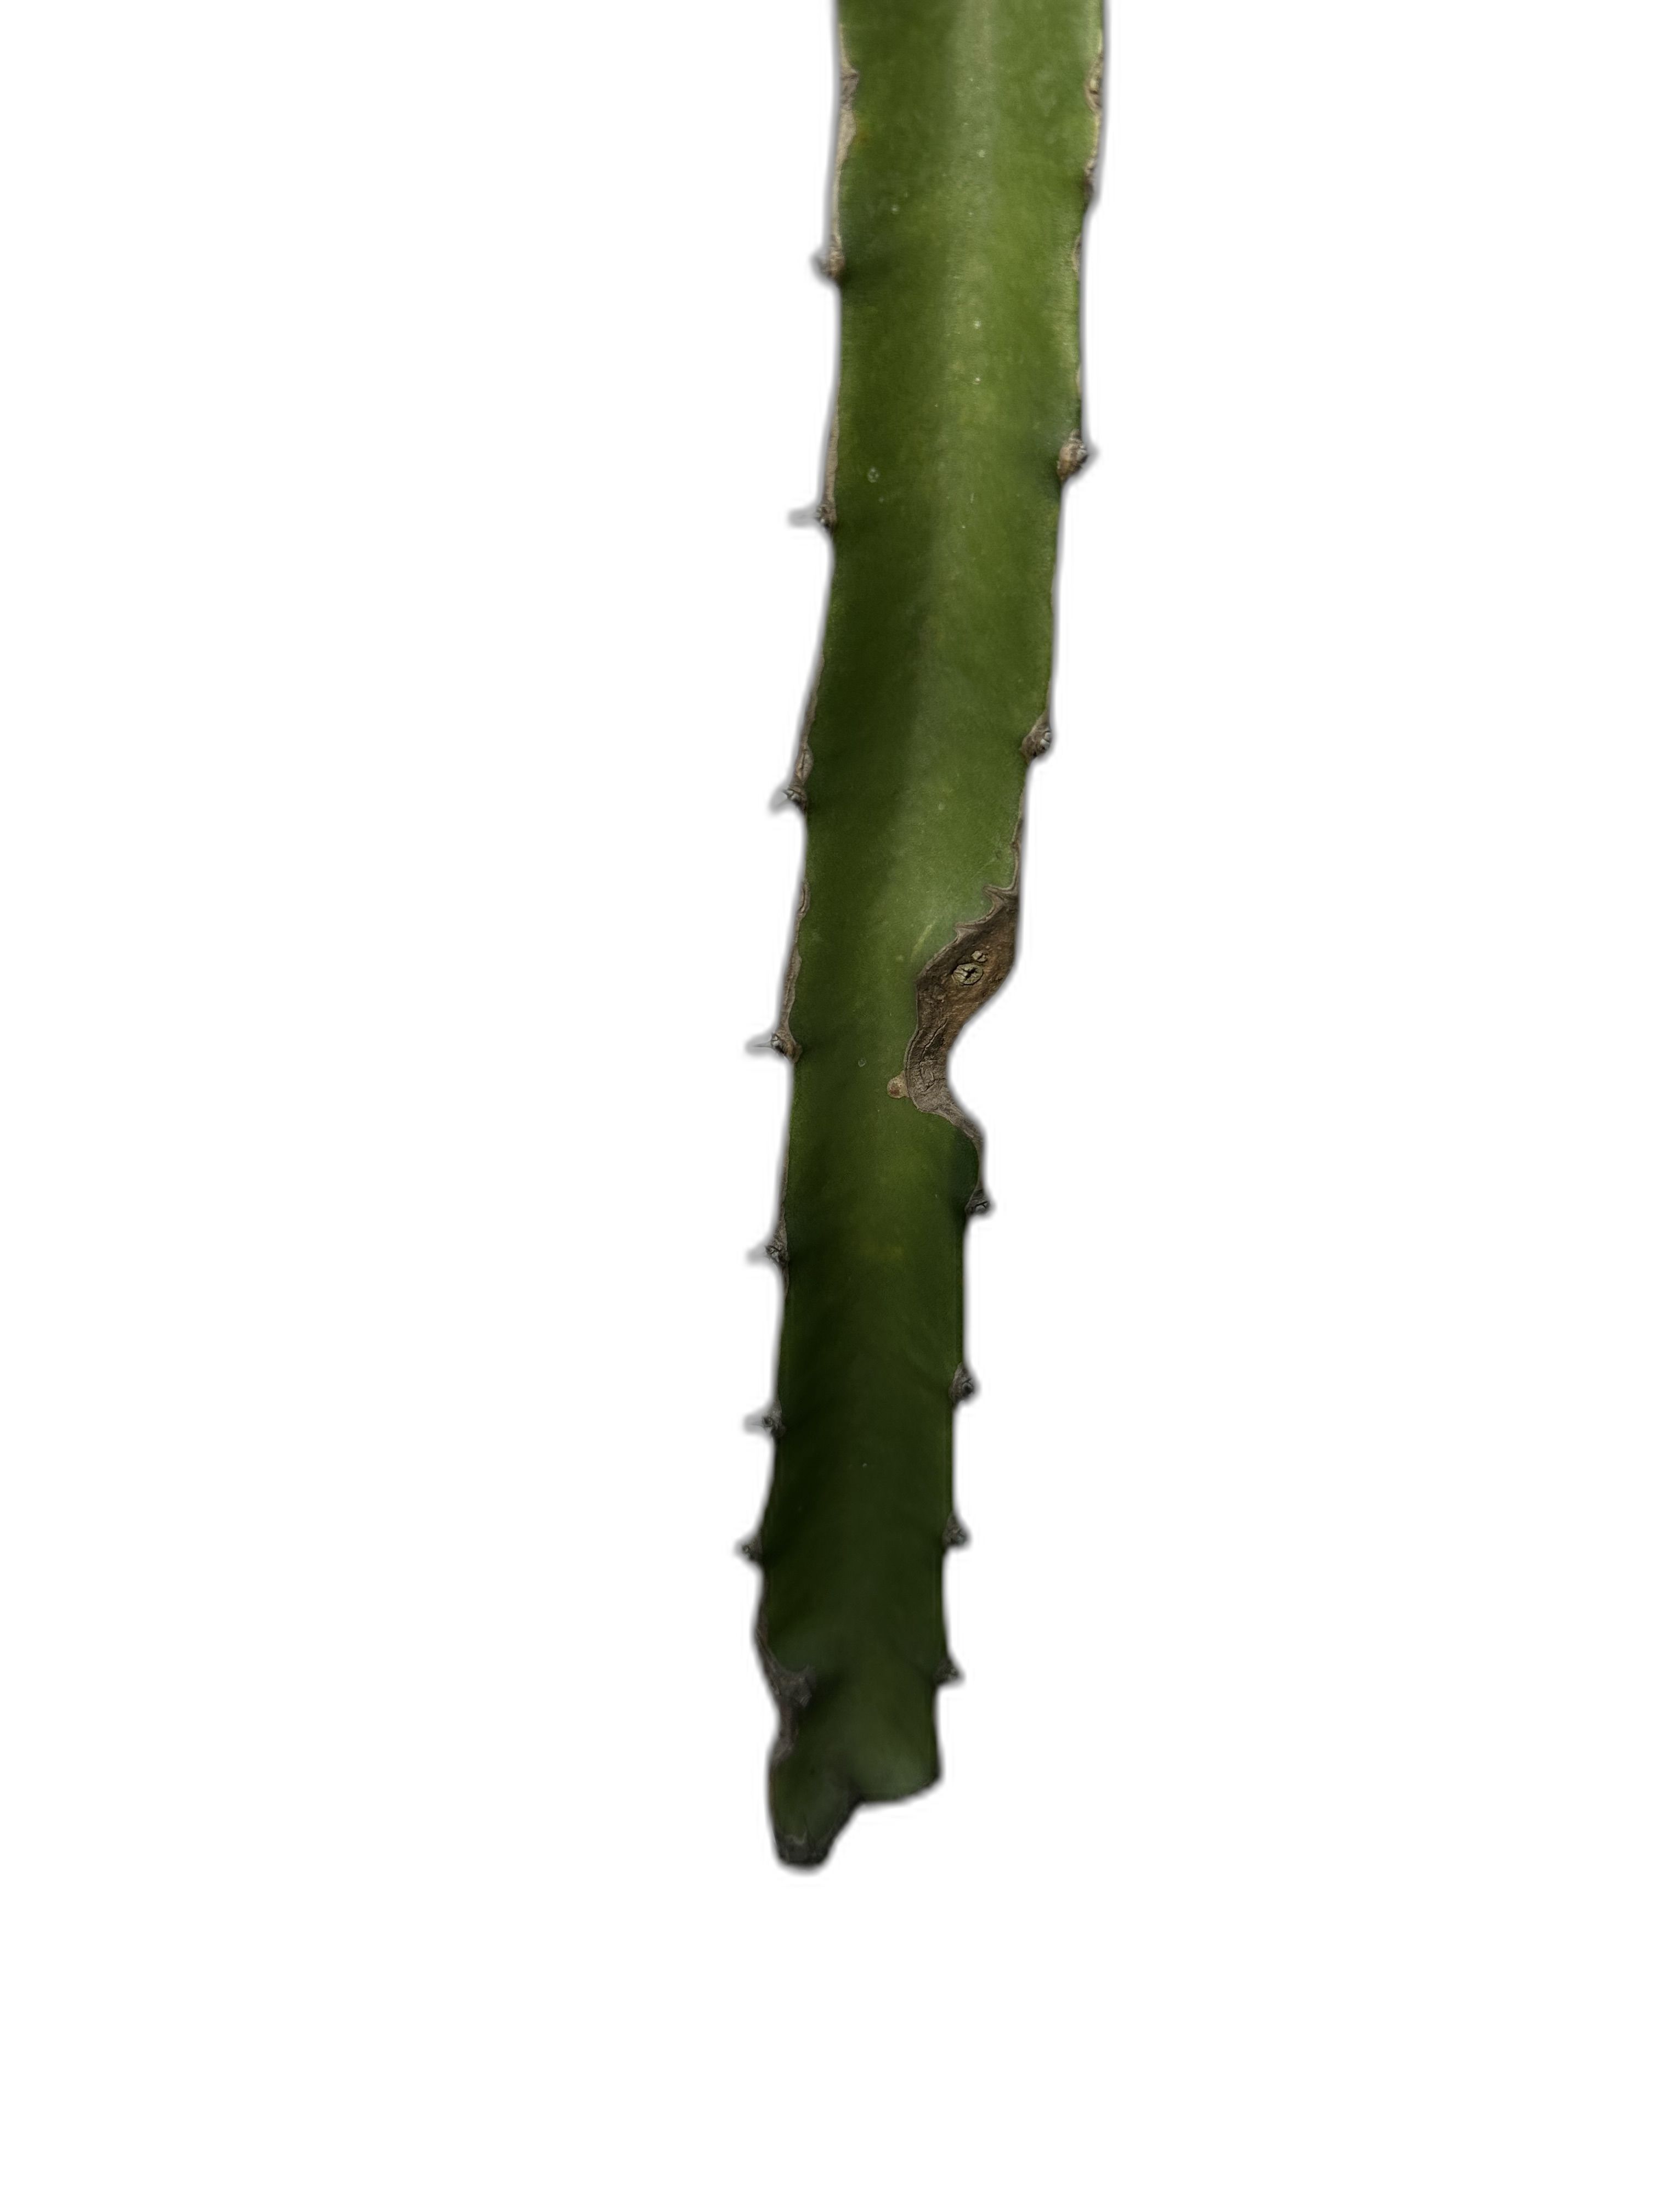
Label: Good leaf